Gun violence in the United States

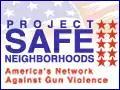
Federally supported gun violence intervention program

Child Access Prevention (CAP) laws, enacted by many states, require parents to store firearms safely, to minimize access by children to guns, while maintaining ease of access by adults. CAP laws hold gun owners liable should a child gain access to a loaded gun that is not properly stored. The Centers for Disease Control and Prevention (CDC) said that, on average, one child died every three days in accidental incidents in the U.S. from 2000 to 2005. In most states, CAP law violations are considered misdemeanors. Florida's CAP law, enacted in 1989, permits felony prosecution of violators. Research indicates that CAP laws are correlated with a reduction in unintentional gun deaths by 23%, and gun suicides among those aged 14 through 17 by 11%. A study by Lott did not detect a relationship between CAP laws and accidental gun deaths or suicides among those age 19 and under between 1979 and 1996. However, two studies disputed Lott's findings. A 2013 study found that CAP laws are correlated with a reduction of non-fatal gun injuries among both children and adults by 30–40%. In 2016 the American Academy of Pediatrics found that safe gun storage laws were associated with lower overall adolescent suicide rates. Research also indicated that CAP laws were most highly correlated with reductions of non-fatal gun injuries in states where violations were considered felonies, whereas in states that considered violations as misdemeanors, the potential impact of CAP laws was not statistically significant.